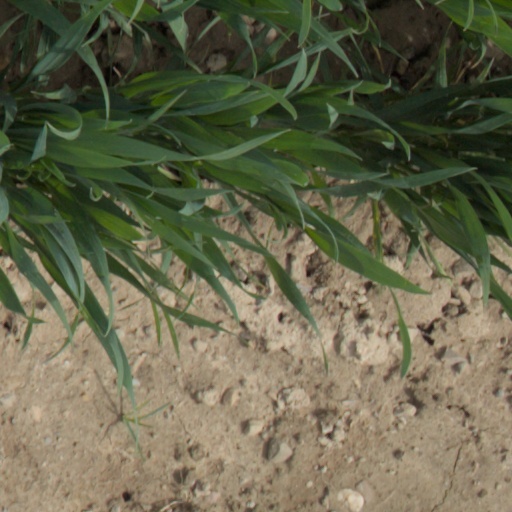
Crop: wheat